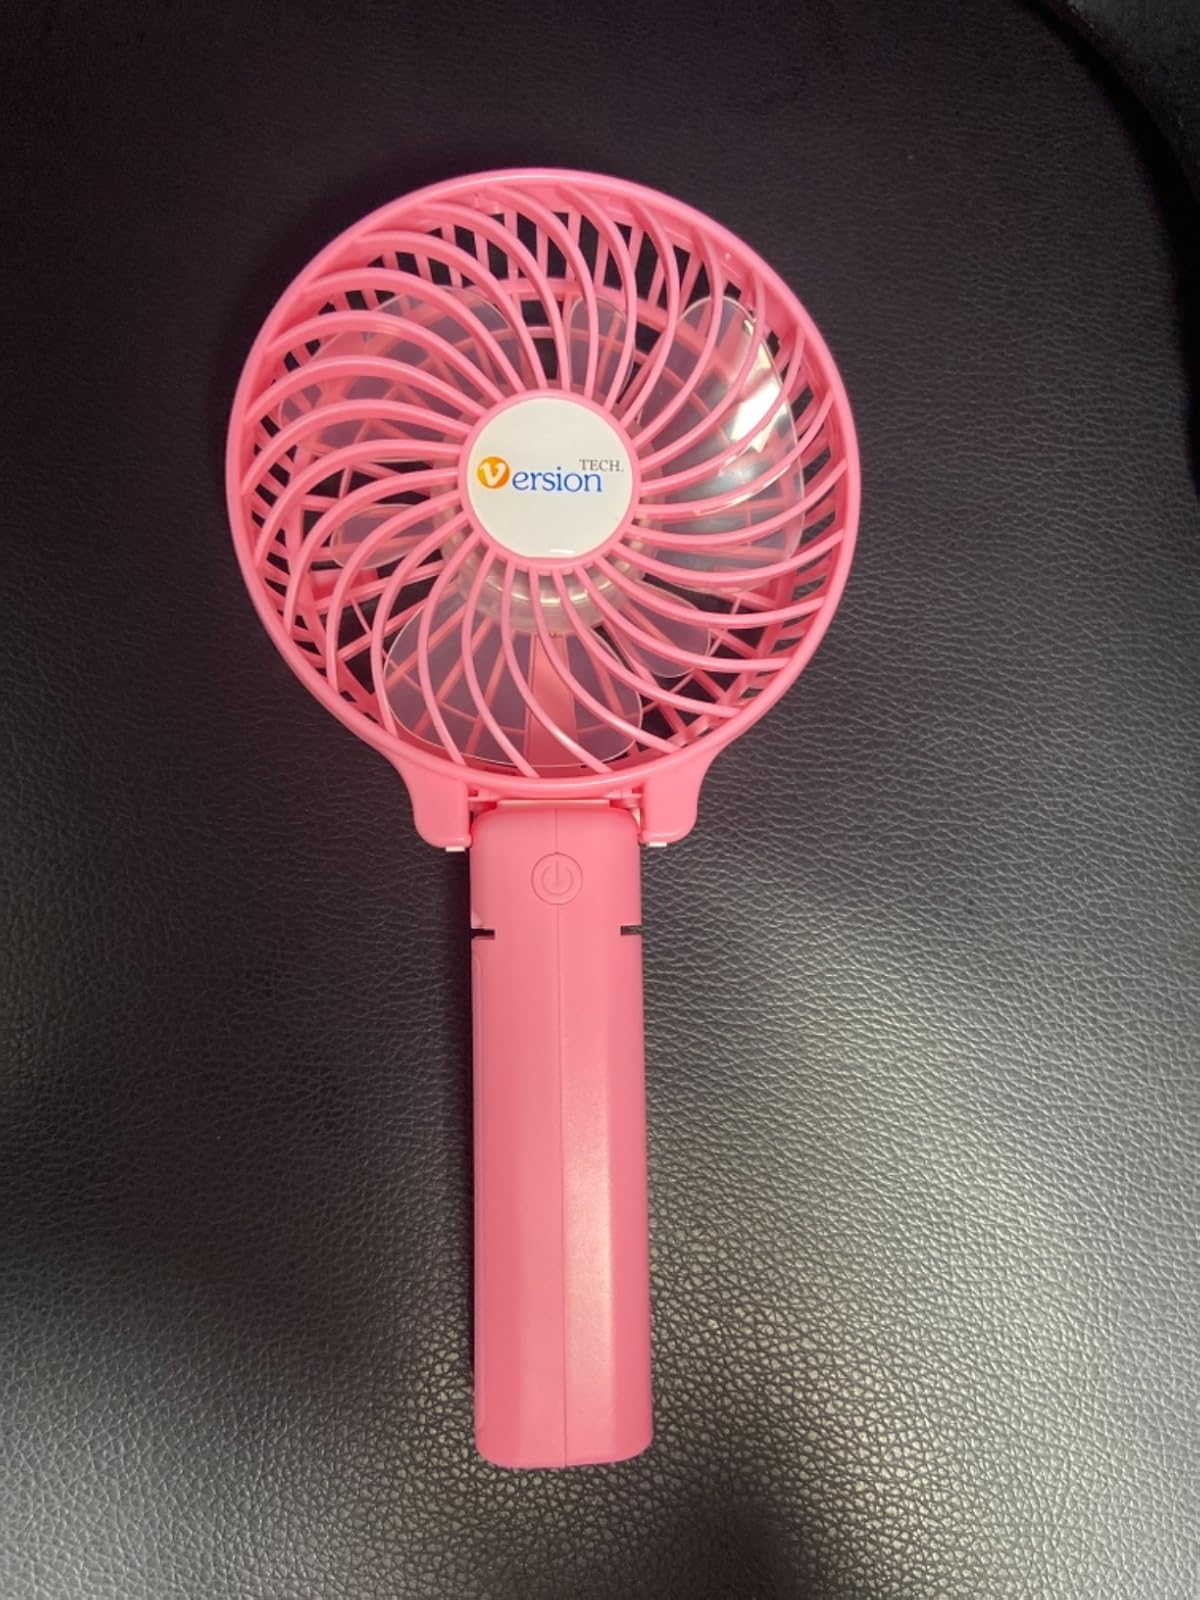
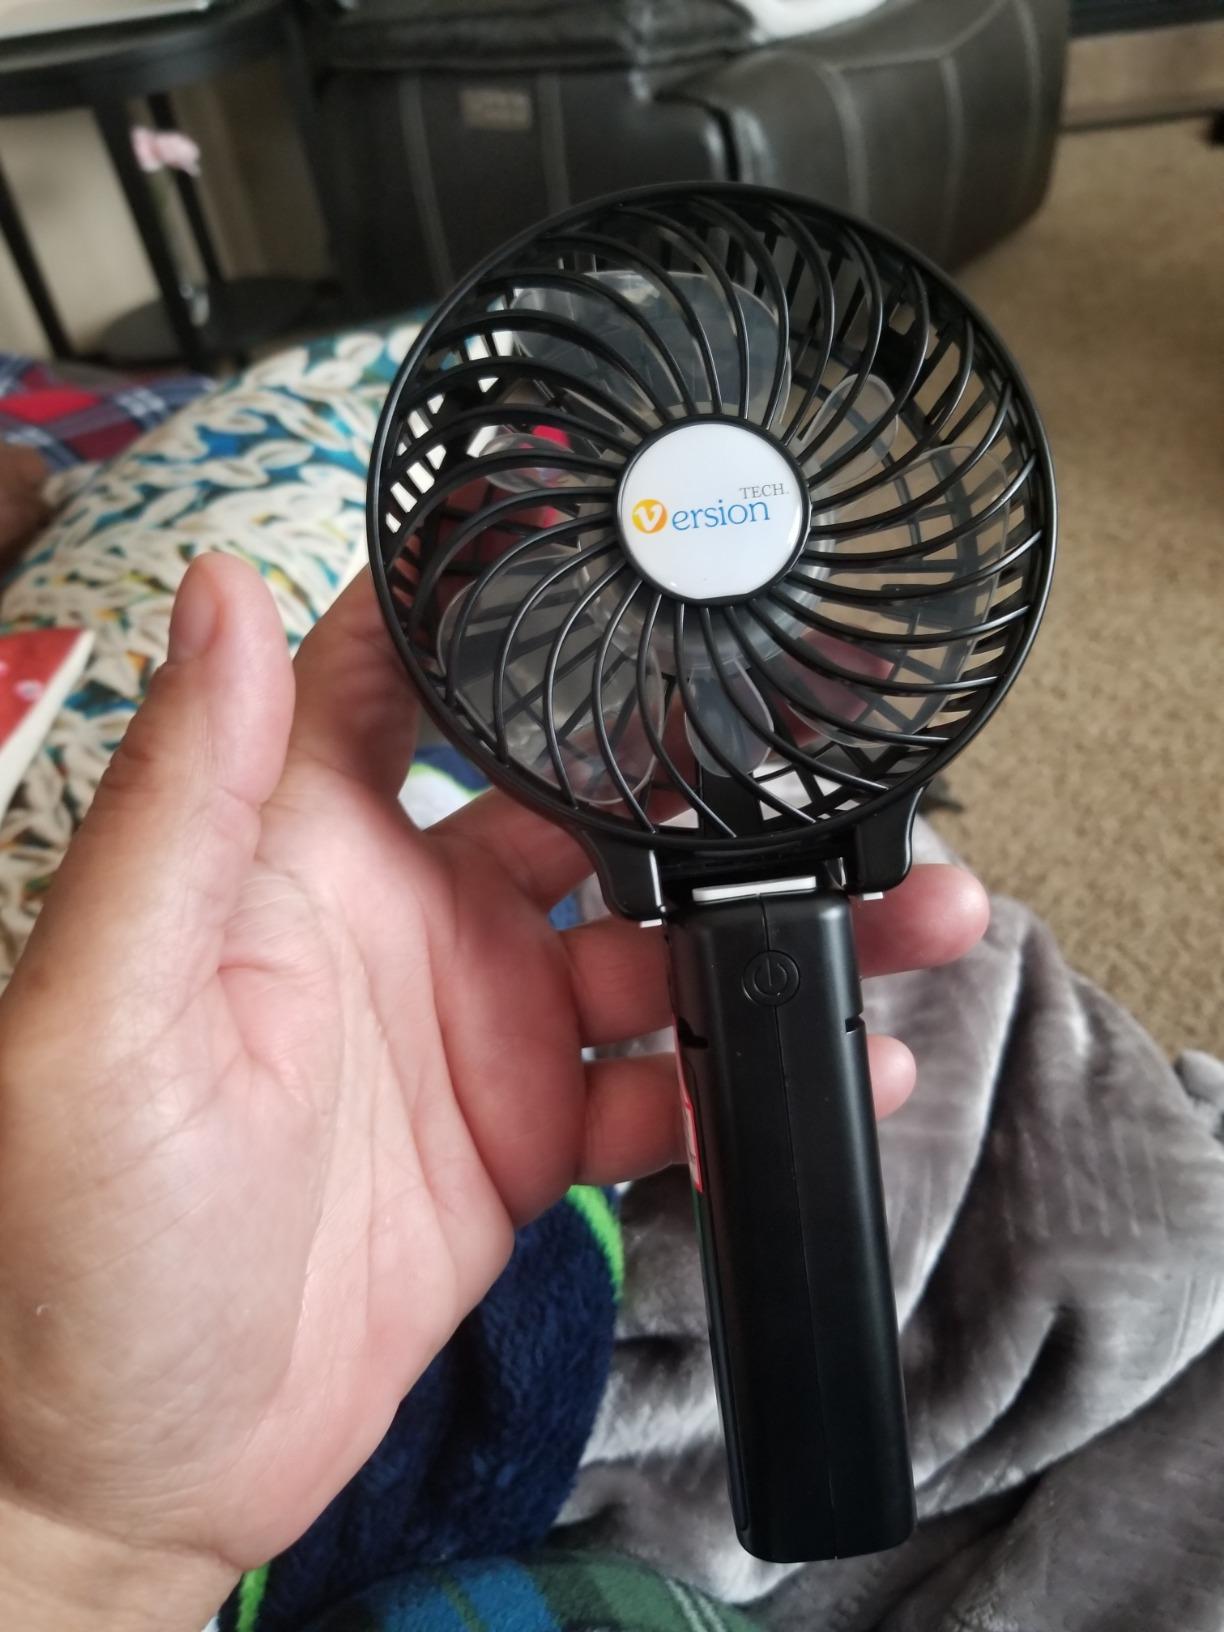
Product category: fan
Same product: no